Geneva

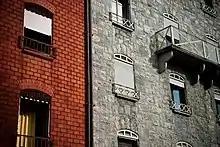
Apartment buildings in the Quartier des Grottes

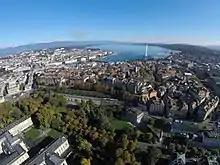
Geneva, with Lake Geneva in the background

The city of Geneva had a population 203,856 in 2021 (Jan. estimate) within its small municipal territory of . The city of Geneva is at the centre of the Geneva metropolitan area, a Functional Urban Area (as per Eurostat methodology) which extends over Swiss territory (entire Canton of Geneva and part of the canton of Vaud) and French territory (parts of the departments of Ain and Haute-Savoie). The Geneva Functional Urban Area covers a land area of (24.2% in Switzerland, 75.8% in France) and had 1,053,436 inhabitants in Jan. 2021 (Swiss estimates and French census), 57.8% of them on Swiss territory and 42.2% on French territory.